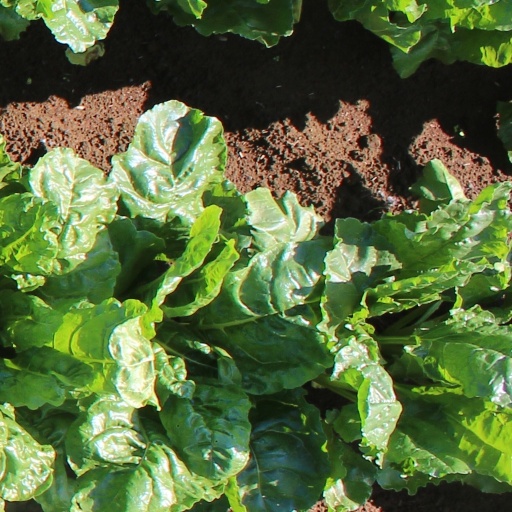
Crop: sugar beet